Jhonnatan Botero Villegas

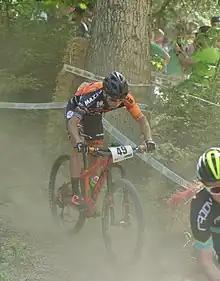
Botero at the 2017 UCI Mountain Bike World Cup in Albstadt

Jhonnatan Botero Villegas (born 27 April 1992) is a Colombian mountain bike racer. Among his most important achievements are the team gold medal obtained at the 2010 Summer Youth Olympics and the fifth place in mountain biking at the 2016 Summer Olympics.